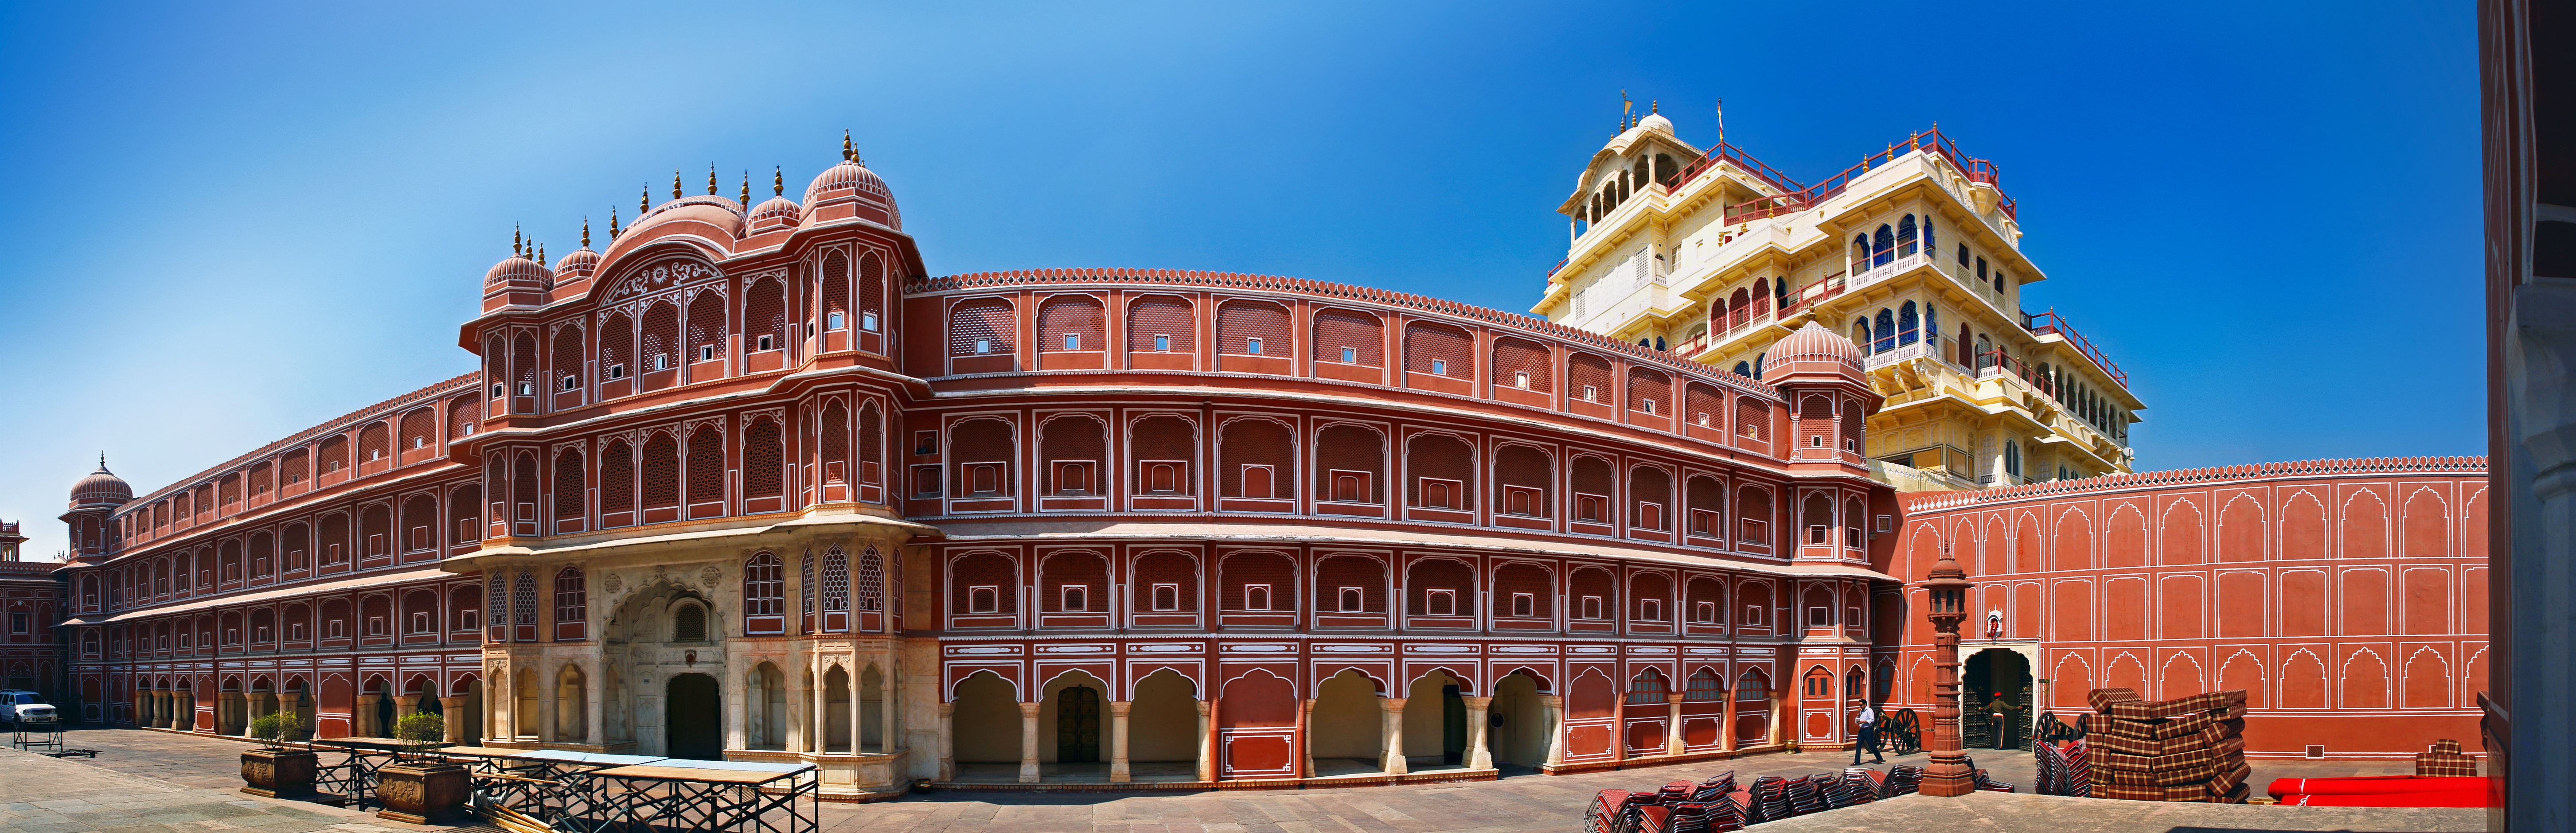
architecture, building, palace, old, city, wall, stone, panorama, downtown, tourist, travel, museum, opera house, plaza, asia, landmark, facade, residence, historic, tourism, pink, empire, king, culture, famous, india, royal, traditional, jaipur, rajasthan, hinduism, maharaja, king palace